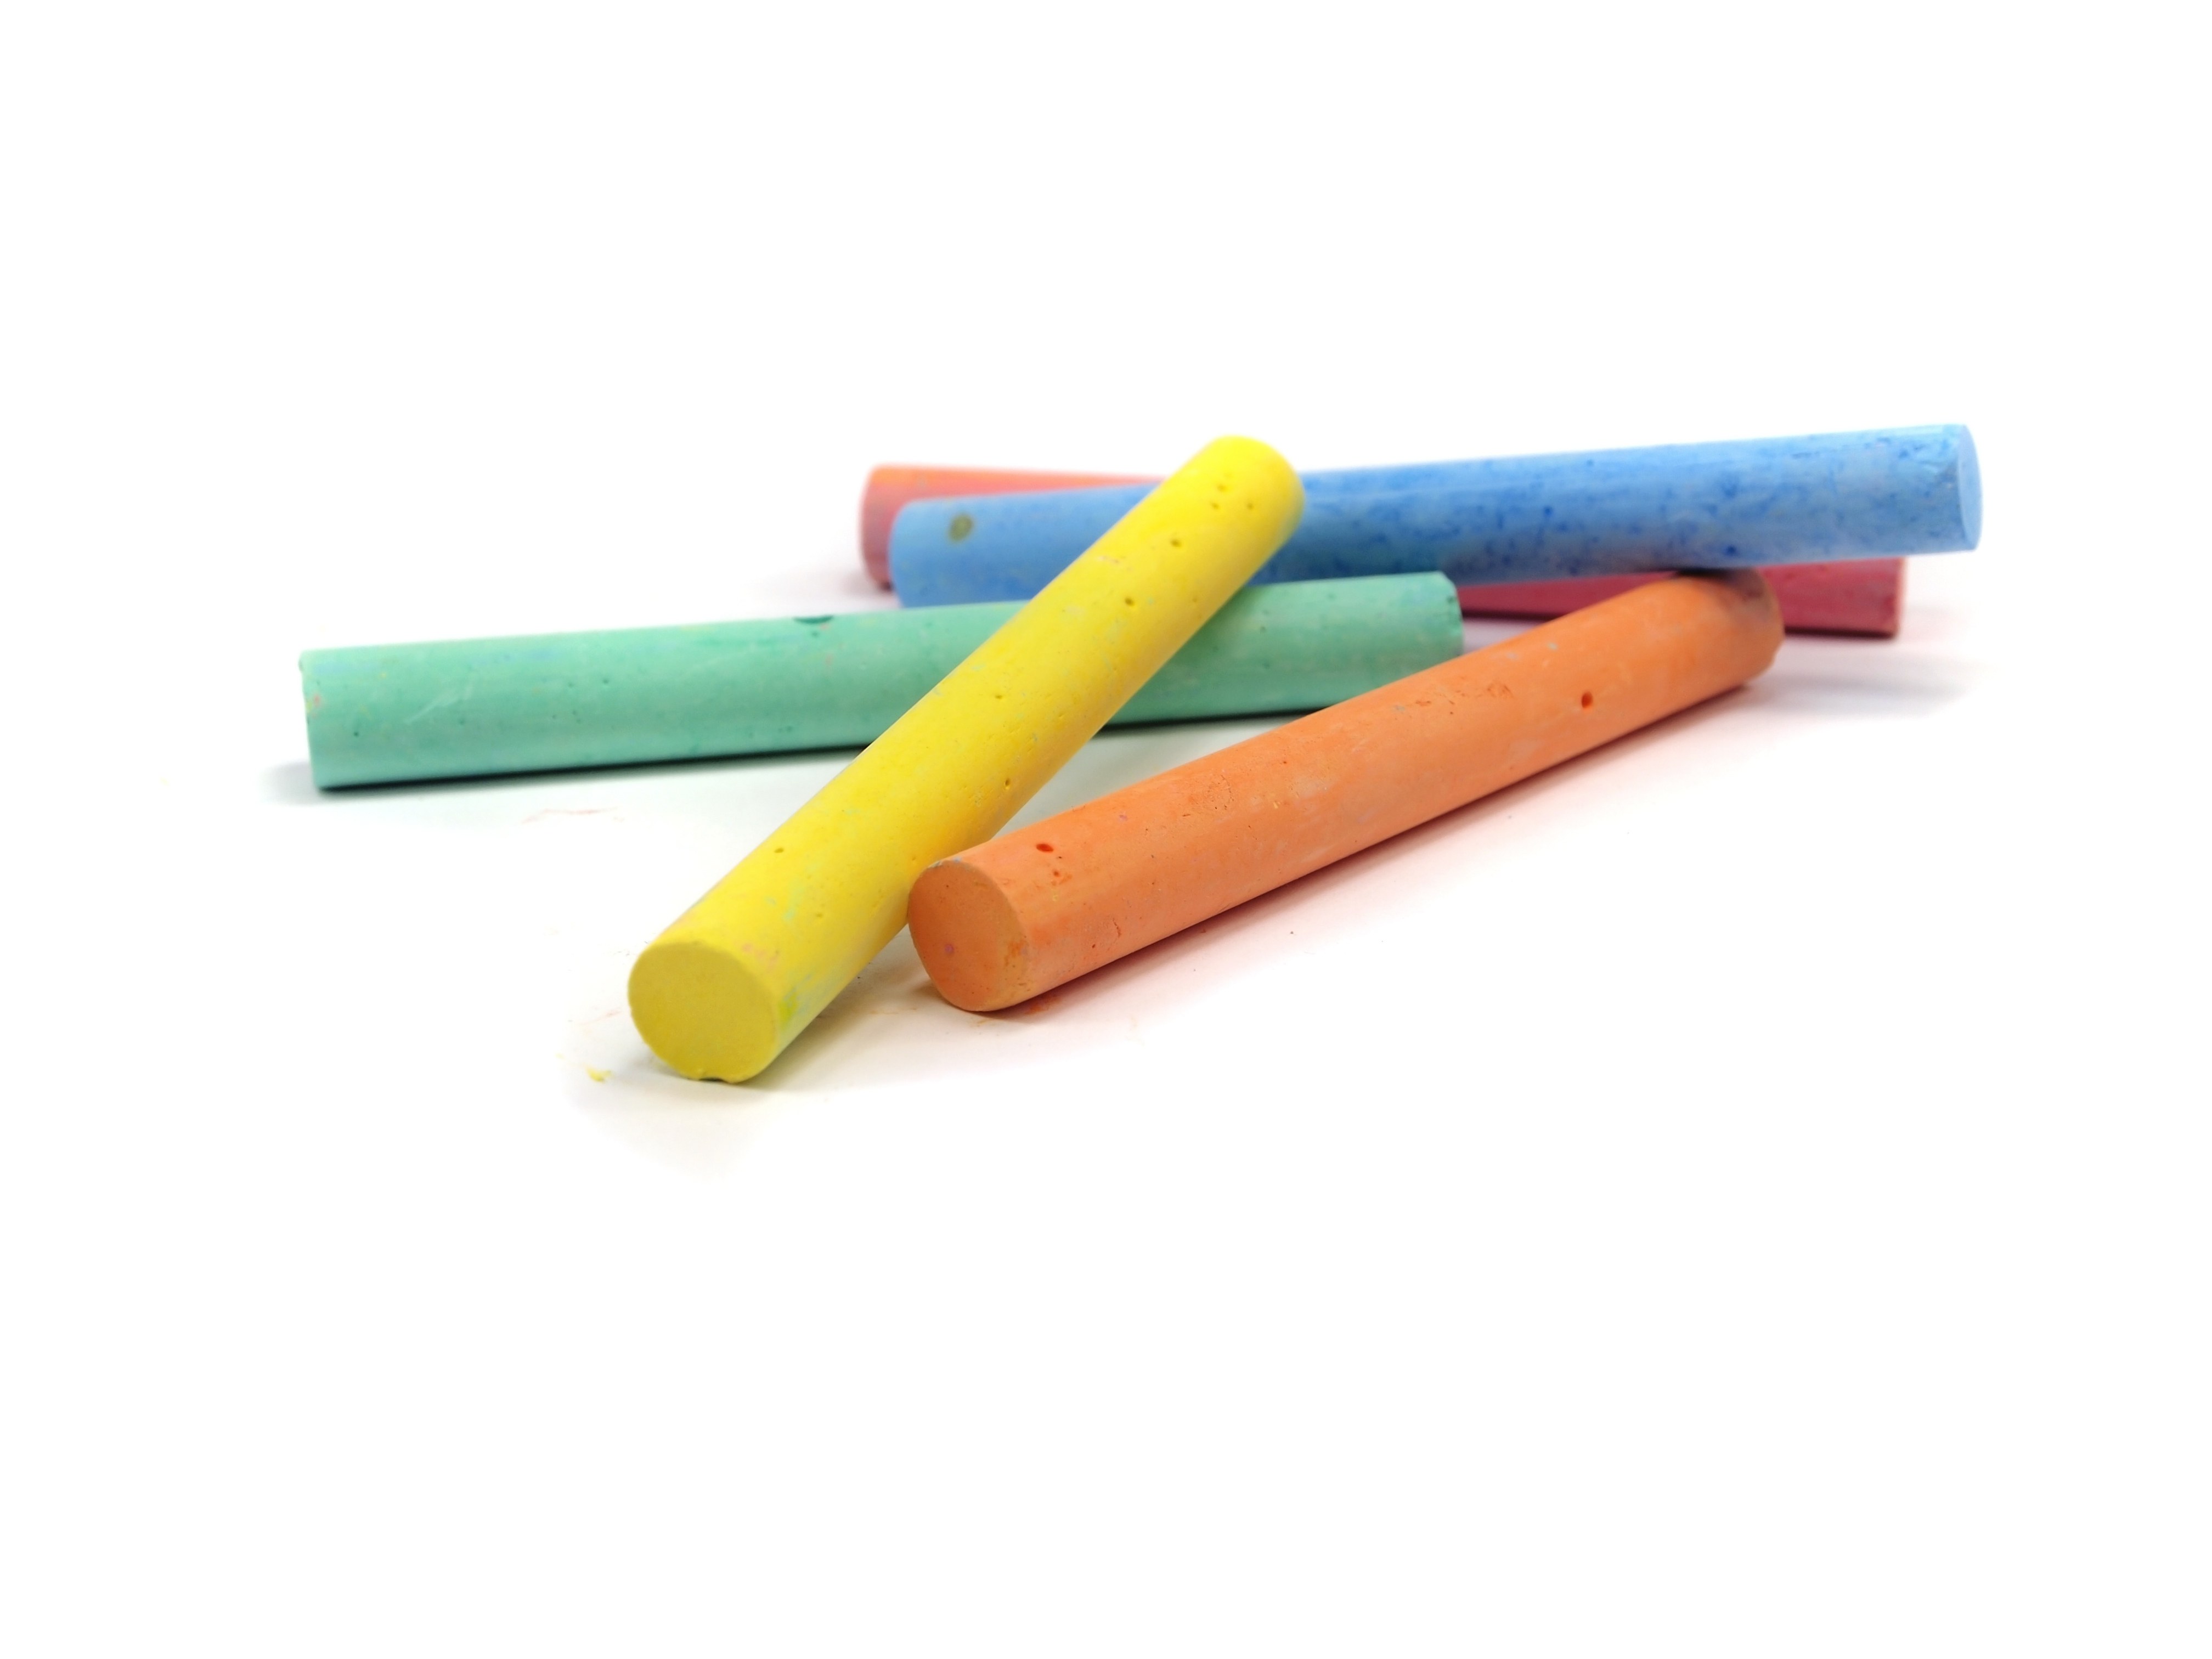
chalk, draw, color, classroom, object, insulator, product, product design, material, plastic